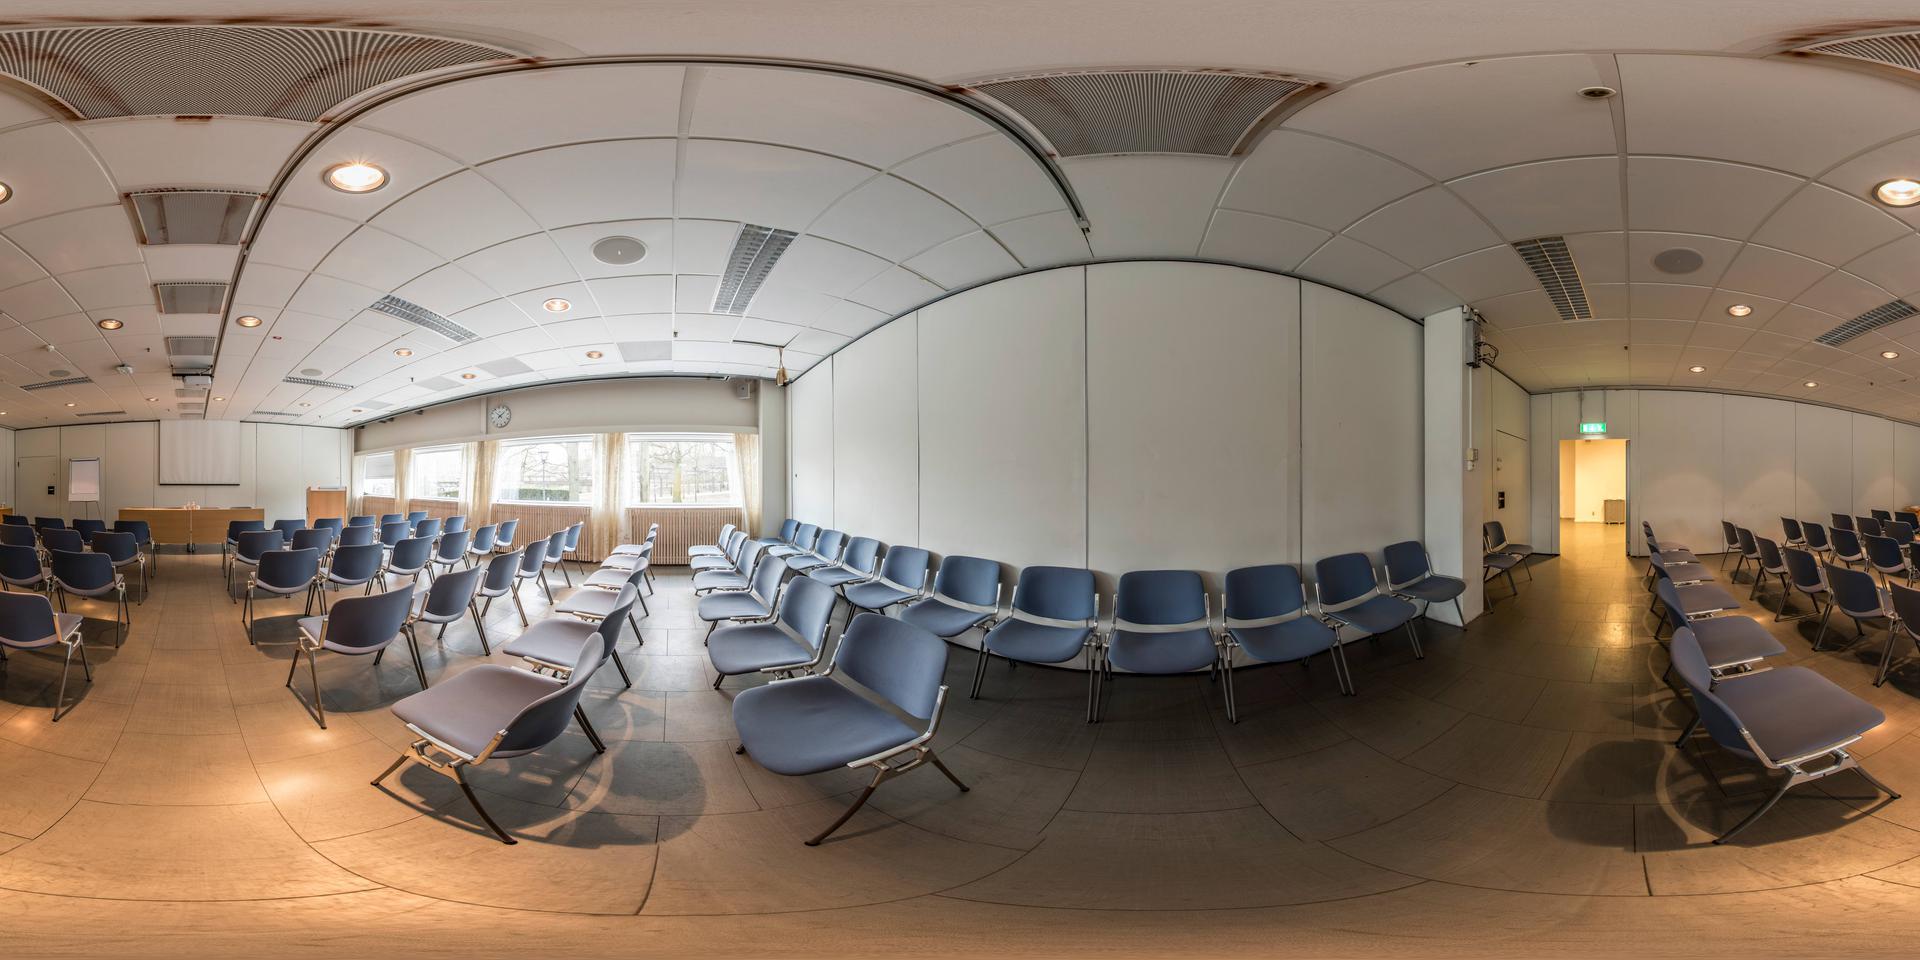
Referred object: the small round wall clock above the window

Referred object: The green exit sign above the doorway.